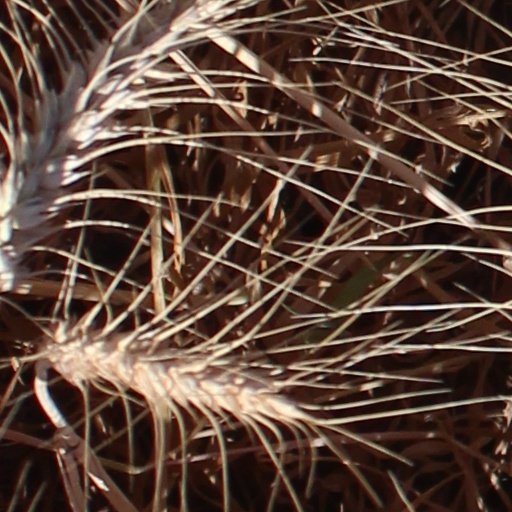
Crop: wheat